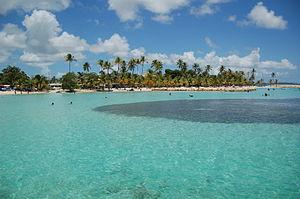
Plage de Sainte-Anne, Guadeloupe
Le paysage en France désigne les paysages, c'est-à-dire « une partie de territoire telle que perçue par les populations, dont le caractère résulte de l'action de facteurs naturels et/ou humains et de leurs interrelations » ; leur état, les menaces et les acteurs.
La France, en forme longue depuis 1875 la République française, est un État souverain transcontinental dont le territoire métropolitain est situé en Europe de l'Ouest. Ce dernier a des frontières terrestres avec la Belgique, le Luxembourg, l'Allemagne, la Suisse, l'Italie, l'Espagne et les deux principautés d'Andorre et de Monaco. La France dispose aussi d'importantes façades maritimes sur l'Atlantique et la Méditerranée. Son territoire ultramarin s'étend dans les océans Indien, Atlantique et Pacifique ainsi qu'en Amérique du Sud, et a des frontières terrestres avec le Brésil, le Suriname et les Pays-Bas.
La plage de Sainte-Anne est une plage de sable fin située à Sainte-Anne, en Guadeloupe.
La Guadeloupe est une destination prisée pour le tourisme, pour ses plages de sable blanc ou de sable noir, ses cascades, ses musées, sa faune et sa flore, et ses nombreux sites à découvrir au hasard de la visite de certaines communes de l'île. La Guadeloupe offre aussi de nombreuses activités sportives, comme le nautisme, randonnées, découverte des fonds marins, pêche au gros, visite de Grand-cul-de-sac-Marin, etc. C'est ainsi la première destination touristique de l'Outremer français. En effet le tourisme guadeloupéen met en avant tous les atouts de l’île aussi bien le soleil et la mer que la forêt et le volcan : la Soufrière. La Guadeloupe est attractive surtout durant l’hiver où les touristes cherchent la chaleur sur les belles plages.